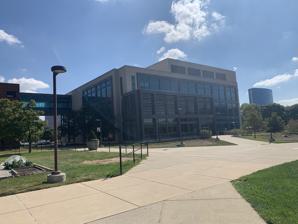
Building: IU Science and Engineering Laboratory Building
Country: United States of America
Year built: 2013
Science and Engineering Laboratory Building Indiana University Indianapolis Science and Engineering Laboratory Building, 2023. General information Address 350 N. Blackford St., Indianapolis, IN 46202-3115 Coordinates 39°46′20.841″N 86°10′14.088″W / 39.77245583°N 86.17058000°W / 39.77245583; -86.17058000 Completed 2013 Affiliation Indiana University-Purdue University Indianapolis Design and construction Architect(s) Blackburn Architects and BSA LifeStructures History The Science and Engineering Laboratory Building was constructed in 2013 and designed by Blackburn Architects and BSA LifeStructures . The building cost a total of $25 million. The building was the first nonmedical academic building to be built on the IUPUI campus in 20 years. The dedication ceremony for the new science facility was held on November 19, 2013. The building is a multidisciplinary laboratory building consisting of various laboratories and a vivarium. The building is located east of the University Library and north of Sidney and Lois Eskenazi Hall . Cyberlab The CyberLab, previously known as WebLab, opened in 1996 under the leadership of Ali Jafari and David Mills. Jafari was a faculty member at the School of Engineering and Technology who developed a program known as Oncourse. Oncourse was an online teaching and learning environment created for students and faculty at IUPUI. The success of Oncourse led to the creation of the IUPUI CyberLab, where Jafari and Mills created a new course management system known as ANGEL (A New Global Environment for Learning). ANGEL was free for schools to use, and some early adopters included the State University of New York and Penn State University . In 1998, IUPUI began offering all their classes online due to the programs developed by CyberLab. Some off their earlier projects included Sakai and Epsilen. Their current project is called CourseNetworking. In 2013, the CyberLab moved to their new location in the Science and Engineering Laboratory Building. Welcome to the Neighborhood Exhibit In 2018, an exhibit titled “Welcome to the Neighborhood! Recognizing those who were here before” was displayed in the southwest corner of the first floor. This exhibition, which tells the stories of people, businesses, churches, homes, and community life that once existed in Indianapolis’s near-west side neighborhood prior to university expansion, is part of the IUPUI Welcoming Campus Initiative. The exhibition was developed by Museum Studies and Anthropology students at IUPUI. See also Indiana University–Purdue University Indianapolis Public Art Collection Taking Delight in Interviewing the Neighborhood References ^ “ Science and Engineering Laboratory Building .” Capital Planning & Facilities, 2013. ^ a b Bantz, Charles R. Chancellor’s Newsletters, December 2013. https://archives.iupui.edu/handle/2450/6853 ^ IUPUI CyberLab . Accessed August 21, 2023. ^ Gray, Ralph D. IUPUI--The Making of an Urban University . Bloomington, IN: Indiana University Press, 2003: 280. ^ “ Exhibit Showcases Thriving Neighborhood That Gave Way for the Construction of IUPUI .” IU News, May 10, 2018. v t e Indiana University–Purdue University Indianapolis Academics Herron School of Art and Design Kelley School of Business Luddy School of Informatics, Computing, and Engineering McKinney School of Law O'Neill School of Public and Environmental Affairs School of Dentistry School of Education School of Health and Human Sciences School of Liberal Arts School of Medicine School of Nursing Athletics IU Indy Jaguars Men's basketball Women's basketball Gymnasium Natatorium Carroll Track & Soccer Stadium Indiana Farmers Coliseum Campus Ball Nurses' Sunken Garden and Convalescent Park Ball Residence Hall Ray Bradbury Center Campus Center Cavanaugh Hall Coleman Hall Dunlap Building Emerson Hall Eskenazi Hall Fesler Hall Gatch Hall Glick Eye Institute Hine Hall and University Tower Long Hall Inlow Hall Kuhn House Lilly ARBOR Project National Institute for Fitness and Sport Neuroscience Research Building North Residence Hall Public Art Collection ( list ) Rotary Building Science and Engineering Laboratory Building Taylor Hall University Hall University Library Van Nuys Medical Science Building Madam Walker Legacy Center Associated institutions Indiana University Health ( Methodist Hospital · Riley Hospital for Children · University Hospital ) National Council on Public History Sigma Theta Tau Defunct Mary E. Cable Building IU Health People Mover Indianapolis Tennis Center Institute of Psychiatric Research Student Union Building Related Indiana University system Purdue University system Purdue University in Indianapolis Category